Civil registration in Australia

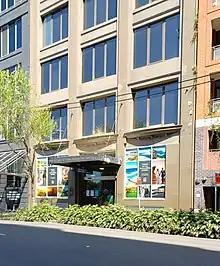
New South Wales Registry of Births Deaths and Marriages

Civil registration in Australia of births, deaths and marriages as well other life events (such as changes of name, registration of relationships, adoption or surrogacy arrangements, changes of sex) is carried out and maintained by each state and territory in Australia, in an office called a Registry of Births, Deaths and Marriages. It is compulsory in each jurisdiction, though the procedures and information recorded varies between jurisdictions. Access to information on the register is restricted by period or relationship, and is usually provided at a fee (which may be waived) in the form of certificates. Nowadays, certificates can also be ordered online, and will be posted to the applicant, often with some delay.